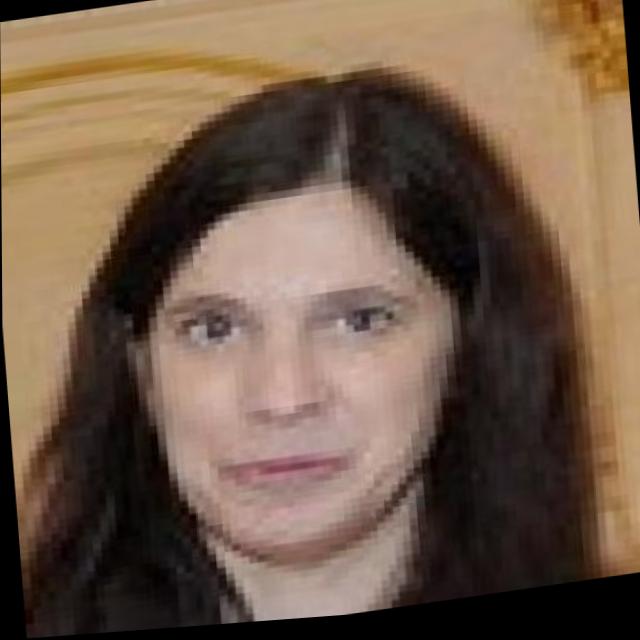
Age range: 21-44